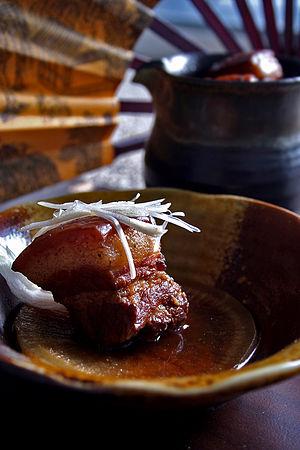
Afelia
Le porc Dongpo est un plat traditionnel chinois, de type kou rou, à base de poitrine de porc, tirant son nom du célèbre poète et écrivain chinois, Su Dongpo. On le retrouve sous trois variantes. La version originale, peu connue, provient de Huangzhou, dans la province du Hubei, la version la plus connue est celle modifiée puis amenée par Su Dongpo à Hangzhou, dans la province du Zhejiang. Enfin la troisième, plus proche de la version originale, fait partie de la cuisine du Shandong et est appelée Dongpo kourou.